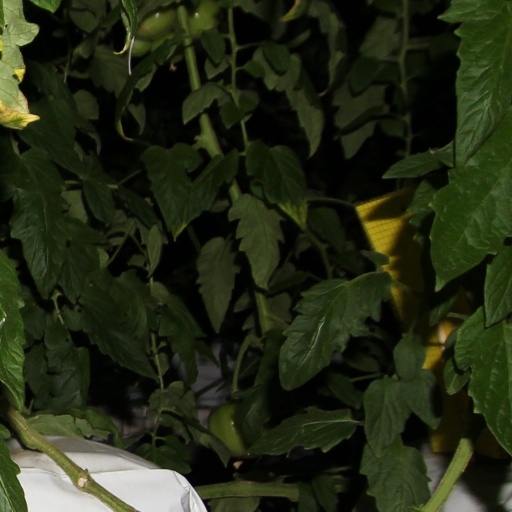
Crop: tomato